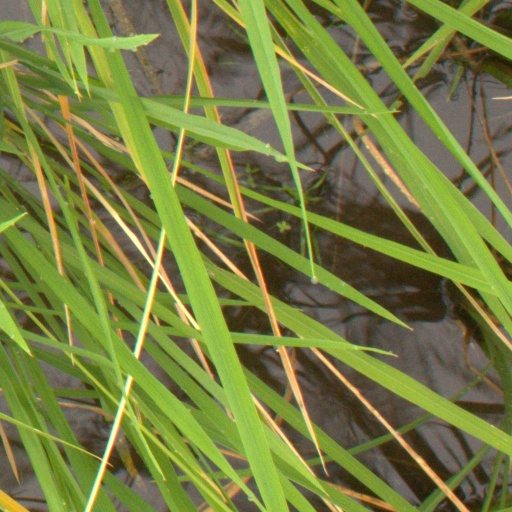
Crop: rice